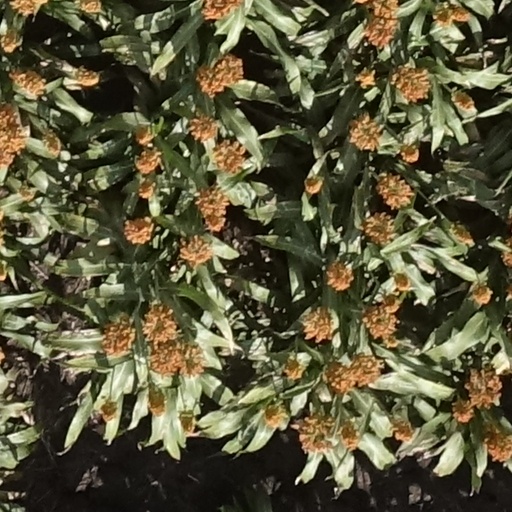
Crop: sorghum